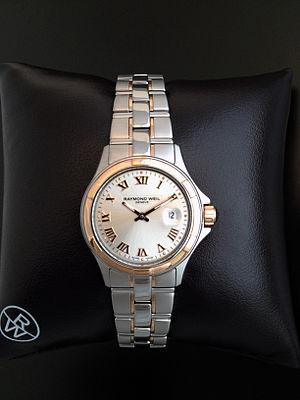
Raymond Weil est une entreprise suisse fabriquant, distribuant et vendant des montres de luxe. Fondée en 1976 à Genève par Raymond Weil, elle fait partie des dernières marques indépendantes de l’industrie horlogère de luxe suisse.